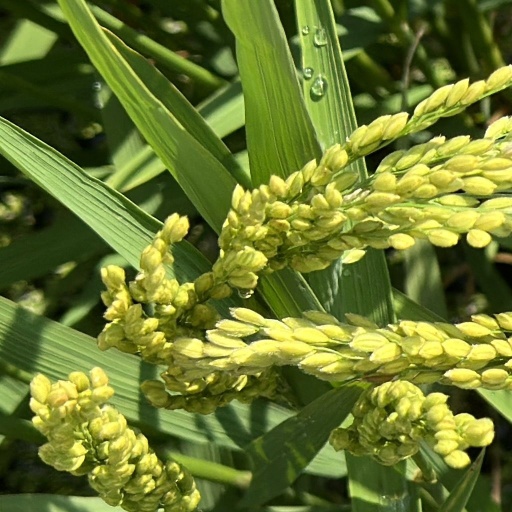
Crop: rice